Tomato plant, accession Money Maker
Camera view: tilt-top (135 deg); turntable rotation: 90 degrees
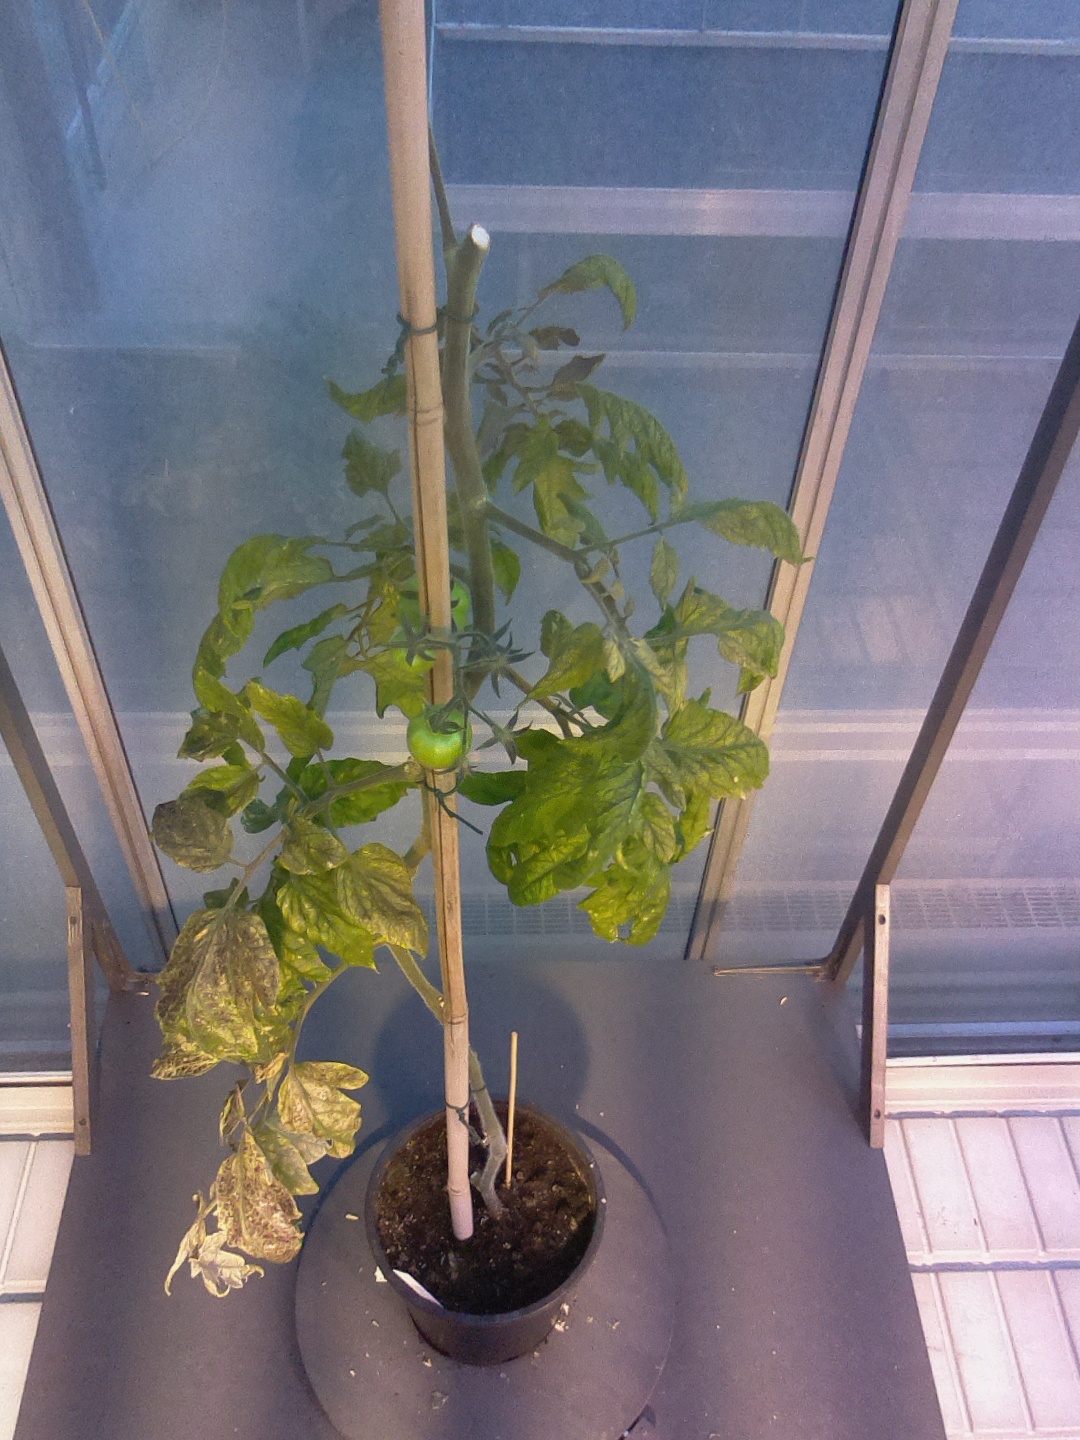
BBCH growth stage 76: 60%-70% of final fruit size